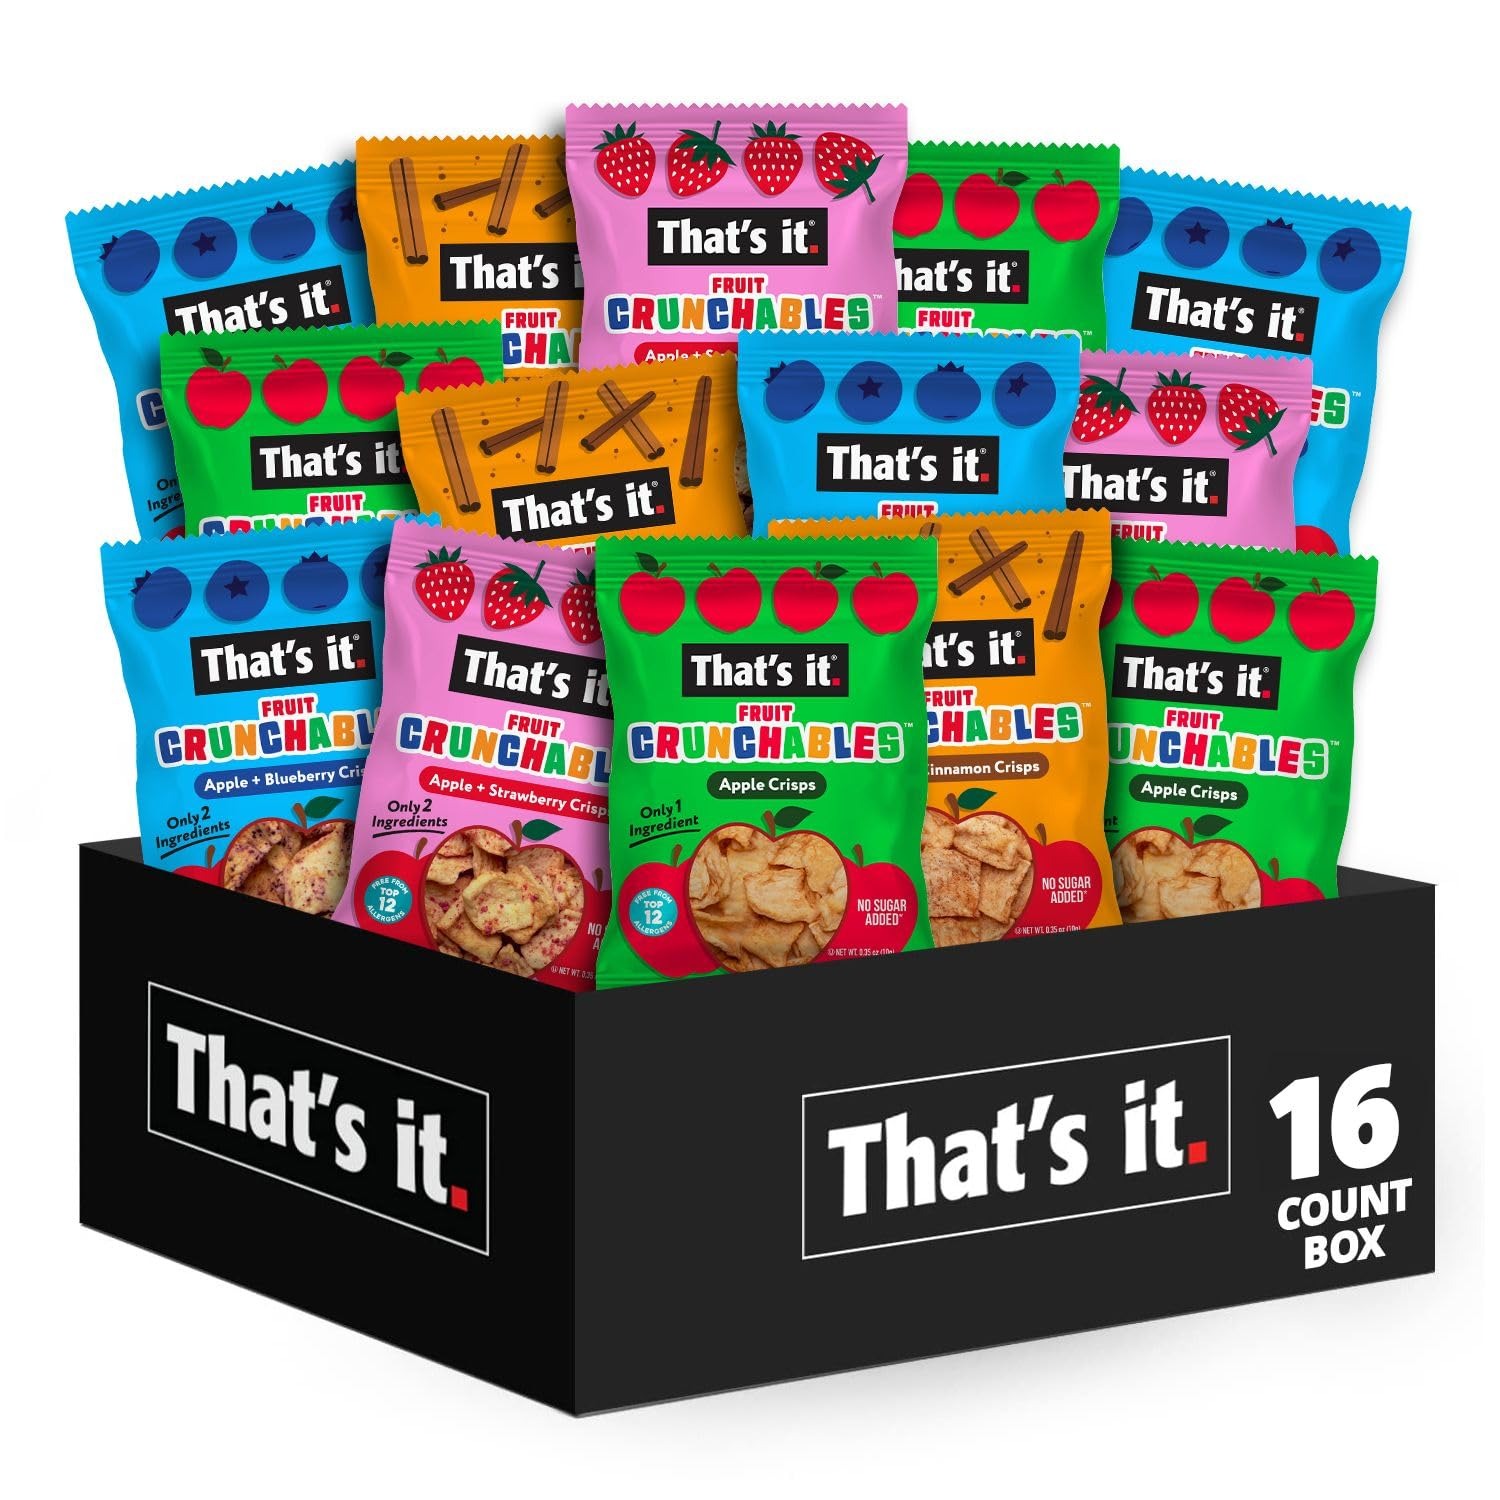
Item Name: That's it. Fruit Crunchables Variety Pack, Fruit Snacks for Kids, 100% Fruit Crisps, Plant-Based, Non-GMO, Gluten-Free, No Sugar Added (16 Pack)
Bullet Point 1: FRUIT IS OUR ONLY INGREDIENT: Finally, a real fruit snack that kids of all ages love—made with 100% fruit, and that’s it. (Suitable for ages 2+.)
Bullet Point 2: 16 VARIETY PACKS: Every box comes with 16 perfectly portable pouches for a variety of convenient, healthy and crunchy, crisp snacks. Only 40 nutritious calories per pouch. Enjoy 4 delicious flavors: Apple, Apple + Cinnamon, Apple + Strawberry & Apple + Blueberry.
Bullet Point 3: NO ADDED SUGAR: Don’t let other “fruit snacks” fool you! Fruit Crunchables are the most delicious, plant-based, crunchy snack with no preservatives, juices, purees or concentrates—just whole fruit crisped to perfection.
Bullet Point 4: SCHOOL LUNCH FAVORITE: Getting real whole fruit in your kids' lunchbox has never been easier! Crunchables are the smart, tasty, 24-month shelf stable choice for your kid’s school lunch.
Bullet Point 5: MANUFACTURED FREE FROM THE TOP 12 ALLERGENS: That’s it. Apple + Fruit Crunchables are manufactured free from: eggs, milk, wheat, fish, soy, shellfish, peanuts, tree nuts and sesame
Product Description: Crunchables Variety Pack 16 Count (4 each of Apple, Cinnamon, Strawberry, Blueberry)
Value: 16.0
Unit: Count

Price: 30.6